History of social democracy

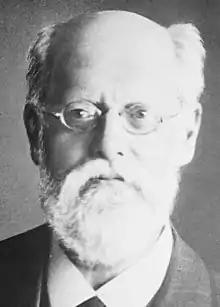
Karl Kautsky, a prominent orthodox Marxist thinker who was nicknamed as "the pope of Marxism"

A major non-Marxian influence on social democracy came from the British Fabian Society. Founded in 1884 by Frank Podmore, it emphasized the need for a gradualist evolutionary and reformist approach to the achievement of socialism. The Fabian Society was founded as a splinter group from the Fellowship of the New Life due to opposition within that group to socialism. Unlike Marxism, Fabianism did not promote itself as a working-class movement and it largely had middle-class members. The Fabian Society published the "Fabian Essays on Socialism" (1889), substantially written by George Bernard Shaw. Shaw referred to Fabians as "all Social Democrats, with a common of the necessity of vesting the organization of industry and the material of production in a State identified with the whole people by complete Democracy". Other important early Fabians included Sidney Webb, who from 1887 to 1891 wrote the bulk of the Fabian Society's official policies. Fabianism would become a major influence on the British labour movement.